Naukot Fort

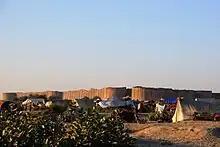
Naukot Fort

Naukot Fort, built by Mir Karam Ali Khan Talpur in 1814, is a historic fortification located in Mithi Taluqa, Tharparkar District, Sindh. Often referred to as the "Gateway to the Thar Desert" due to its strategic position, the fort was constructed to defend the region against Rajput incursions.